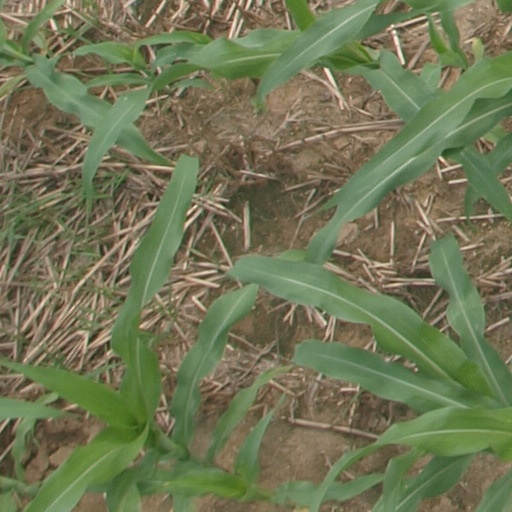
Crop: maize; corn